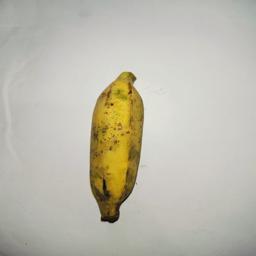
Ripeness: Ripe